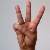
The image shows a hand gesture representing the letter 'W' in Indian Sign Language.